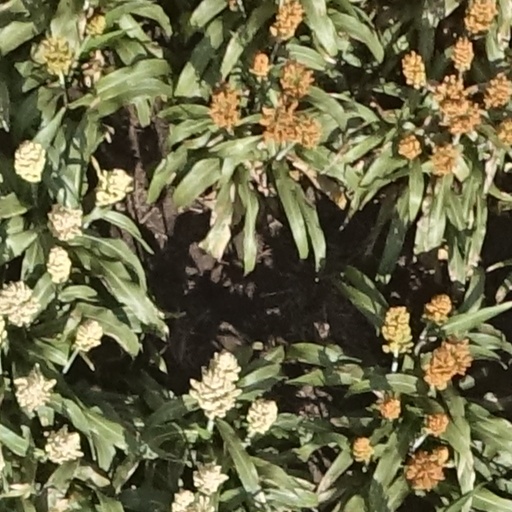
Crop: sorghum